William E. Riley

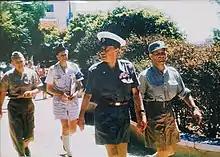
William E. Riley (left), Jerusalem, 1948, with Folke Bernadotte

Riley returned from the Pacific and was appointed director, Division of Public Information within Headquarters Marine Corps in Washington D.C. serving until June 1946, when he was appointed director, Division of Recruiting. On May 31, 1948, Riley was transferred to Camp Lejeune, North Carolina, where he was detached for brief period to 2nd Marine Division.